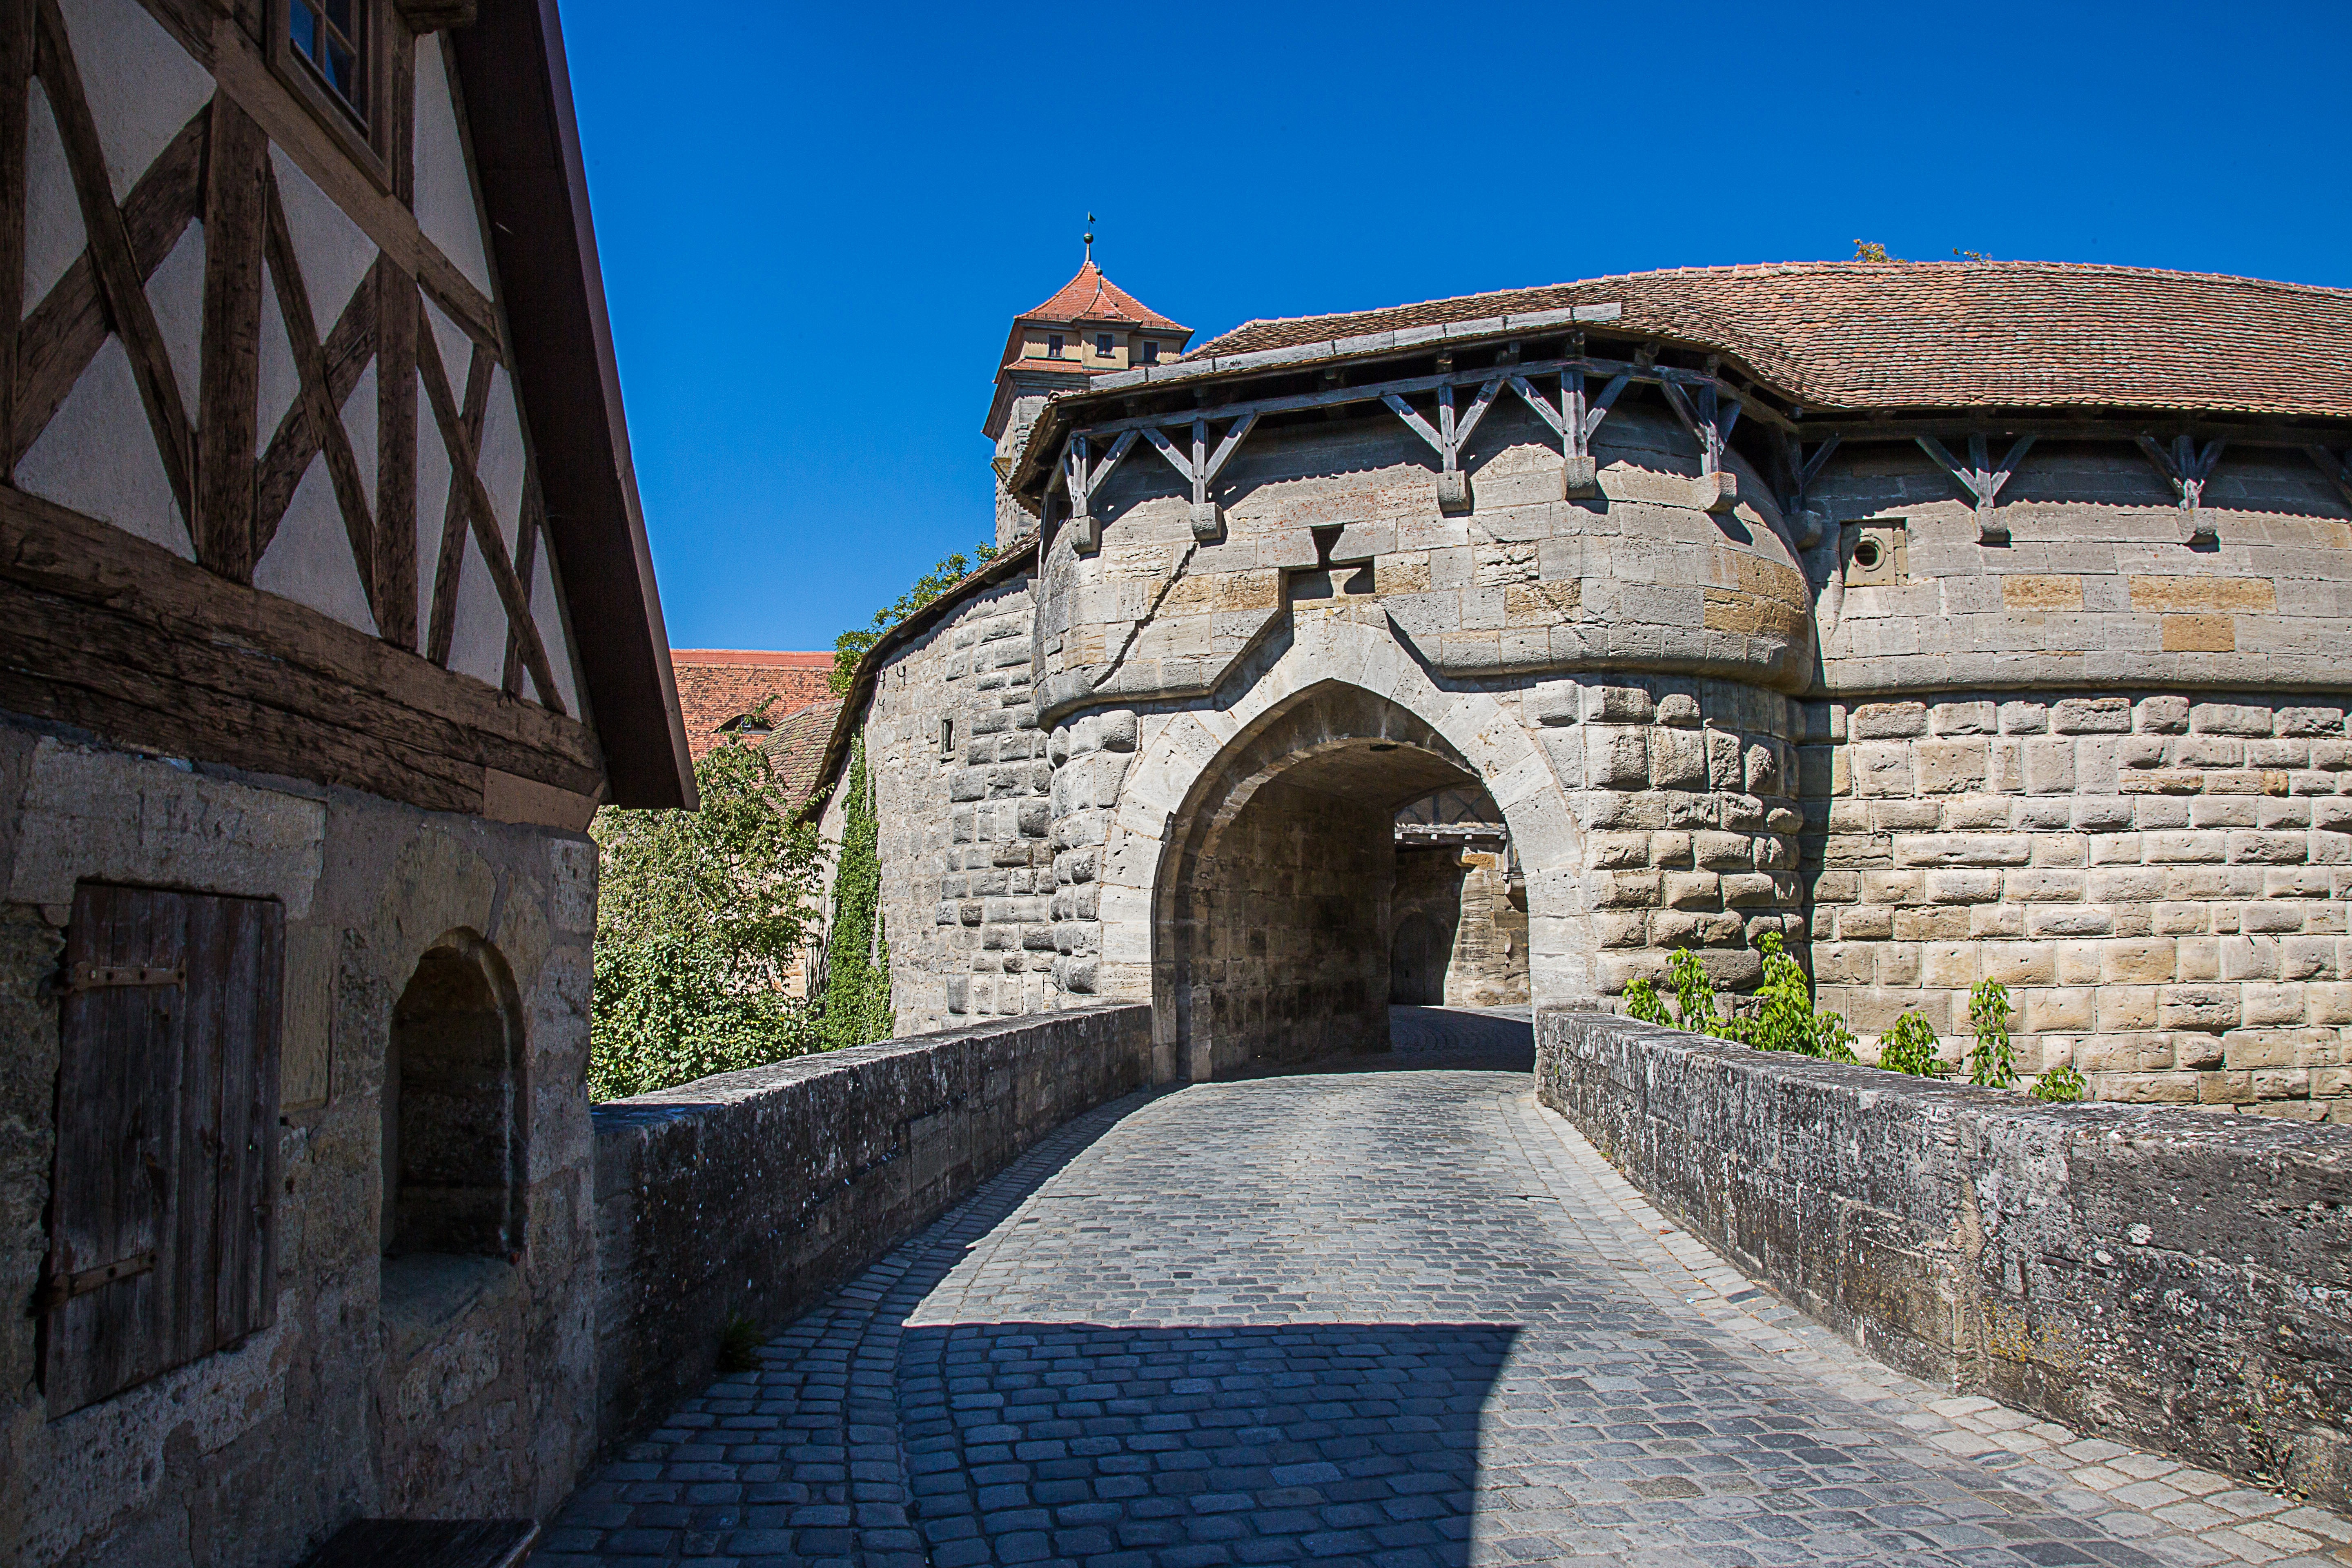
town, building, chateau, travel, castle, fortification, tourism, waterway, fortress, monastery, middle ages, rothenburg of the deaf, hospital bastei, ancient history